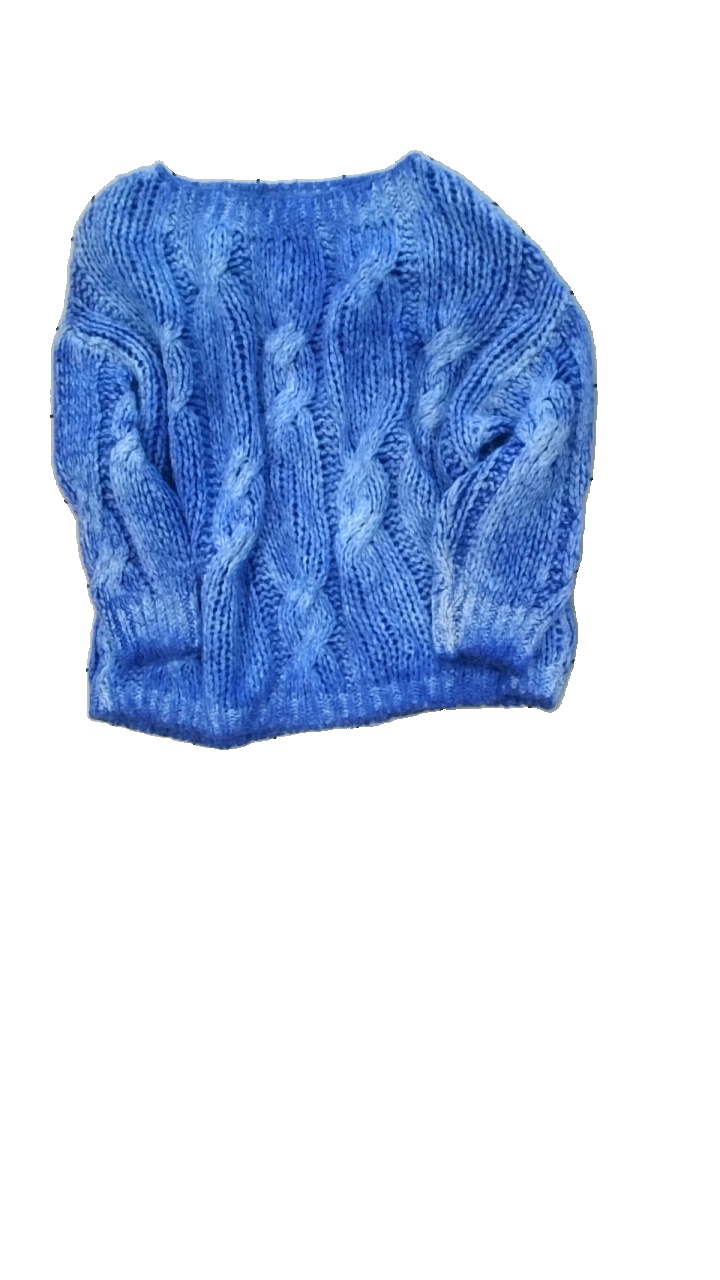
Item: Cardigan (Ladies)
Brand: Cat & Co
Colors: Blue, White
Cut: Loose, Cropped
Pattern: Other
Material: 80% acryl 20% cott
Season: All
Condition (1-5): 3
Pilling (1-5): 4
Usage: Reuse
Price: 50-100